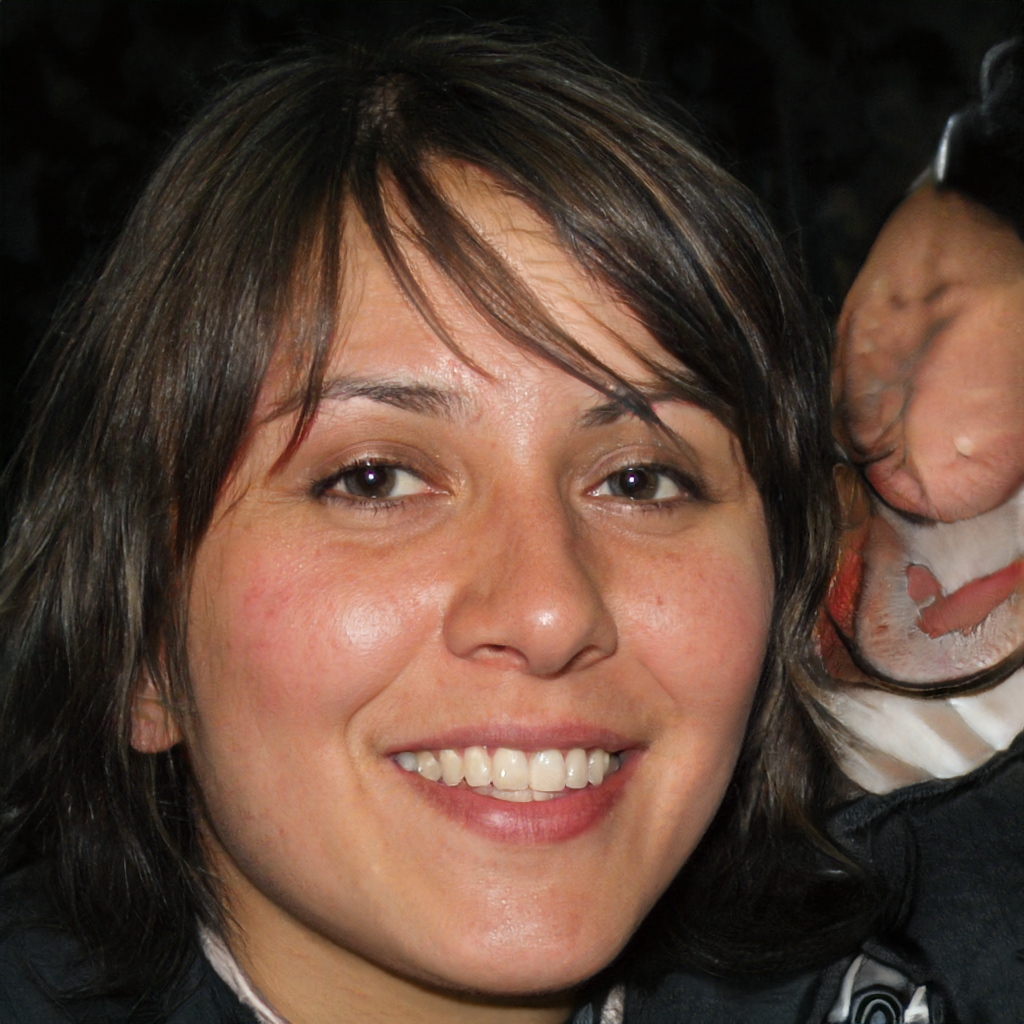
Label: Colored